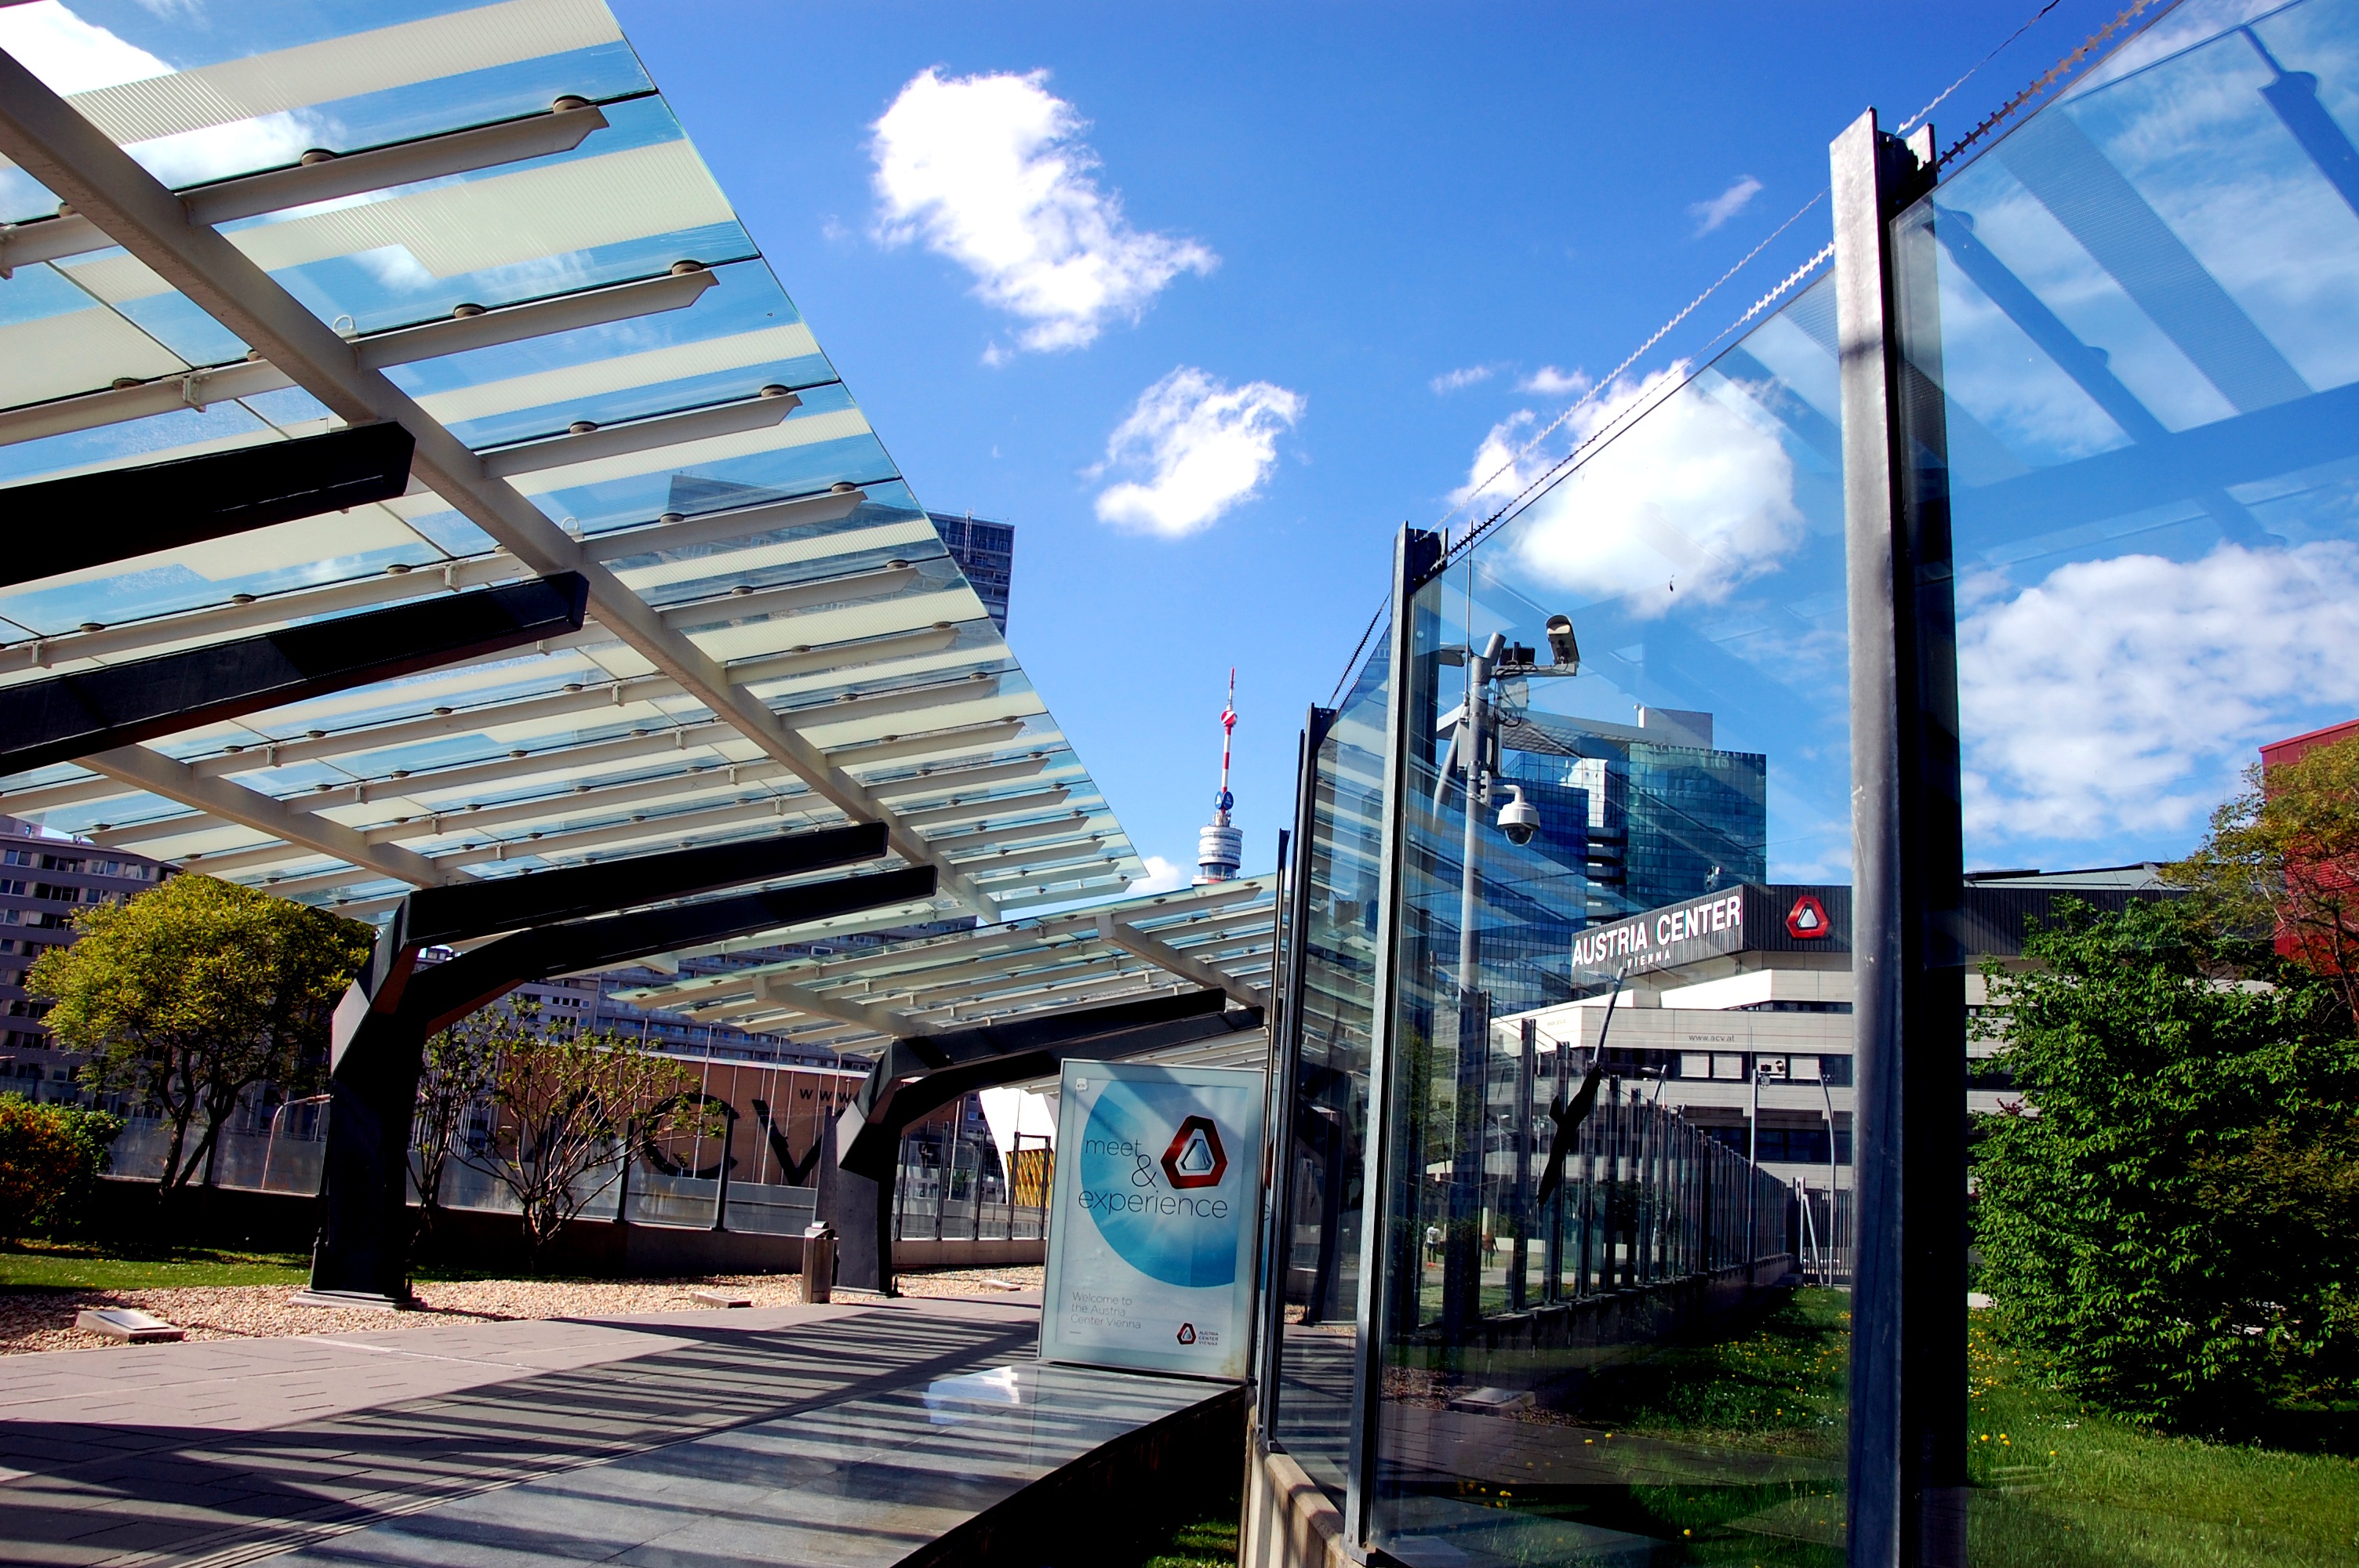
architecture, sky, skyline, town, building, city, skyscraper, urban, downtown, transport, suburb, europe, tower, plaza, landmark, facade, modern, public transport, austria, capital, danube, vienna, neighbourhood, residential area